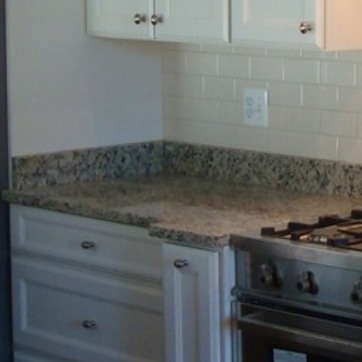
Material: polishedstone